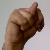
The image shows a hand gesture representing the letter 'N' in Indian Sign Language.